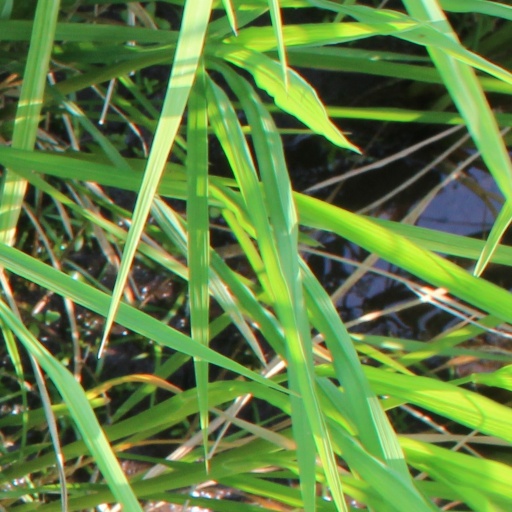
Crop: rice